Andrée Touré

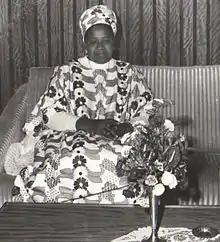
Hadja Andrée Touré (1979)

Hadja Andrée Touré was the first to gain the title of First Lady of the Republic of Guinea as the wife of Ahmed Sékou Touré, the country's first president when it gained independence in October 1958. She retained the title until her husband died in March 1984. She and her son were then arrested and in 1987, she was sentenced to eight years of forced labour. She was able to leave the country, but returned in 2000.